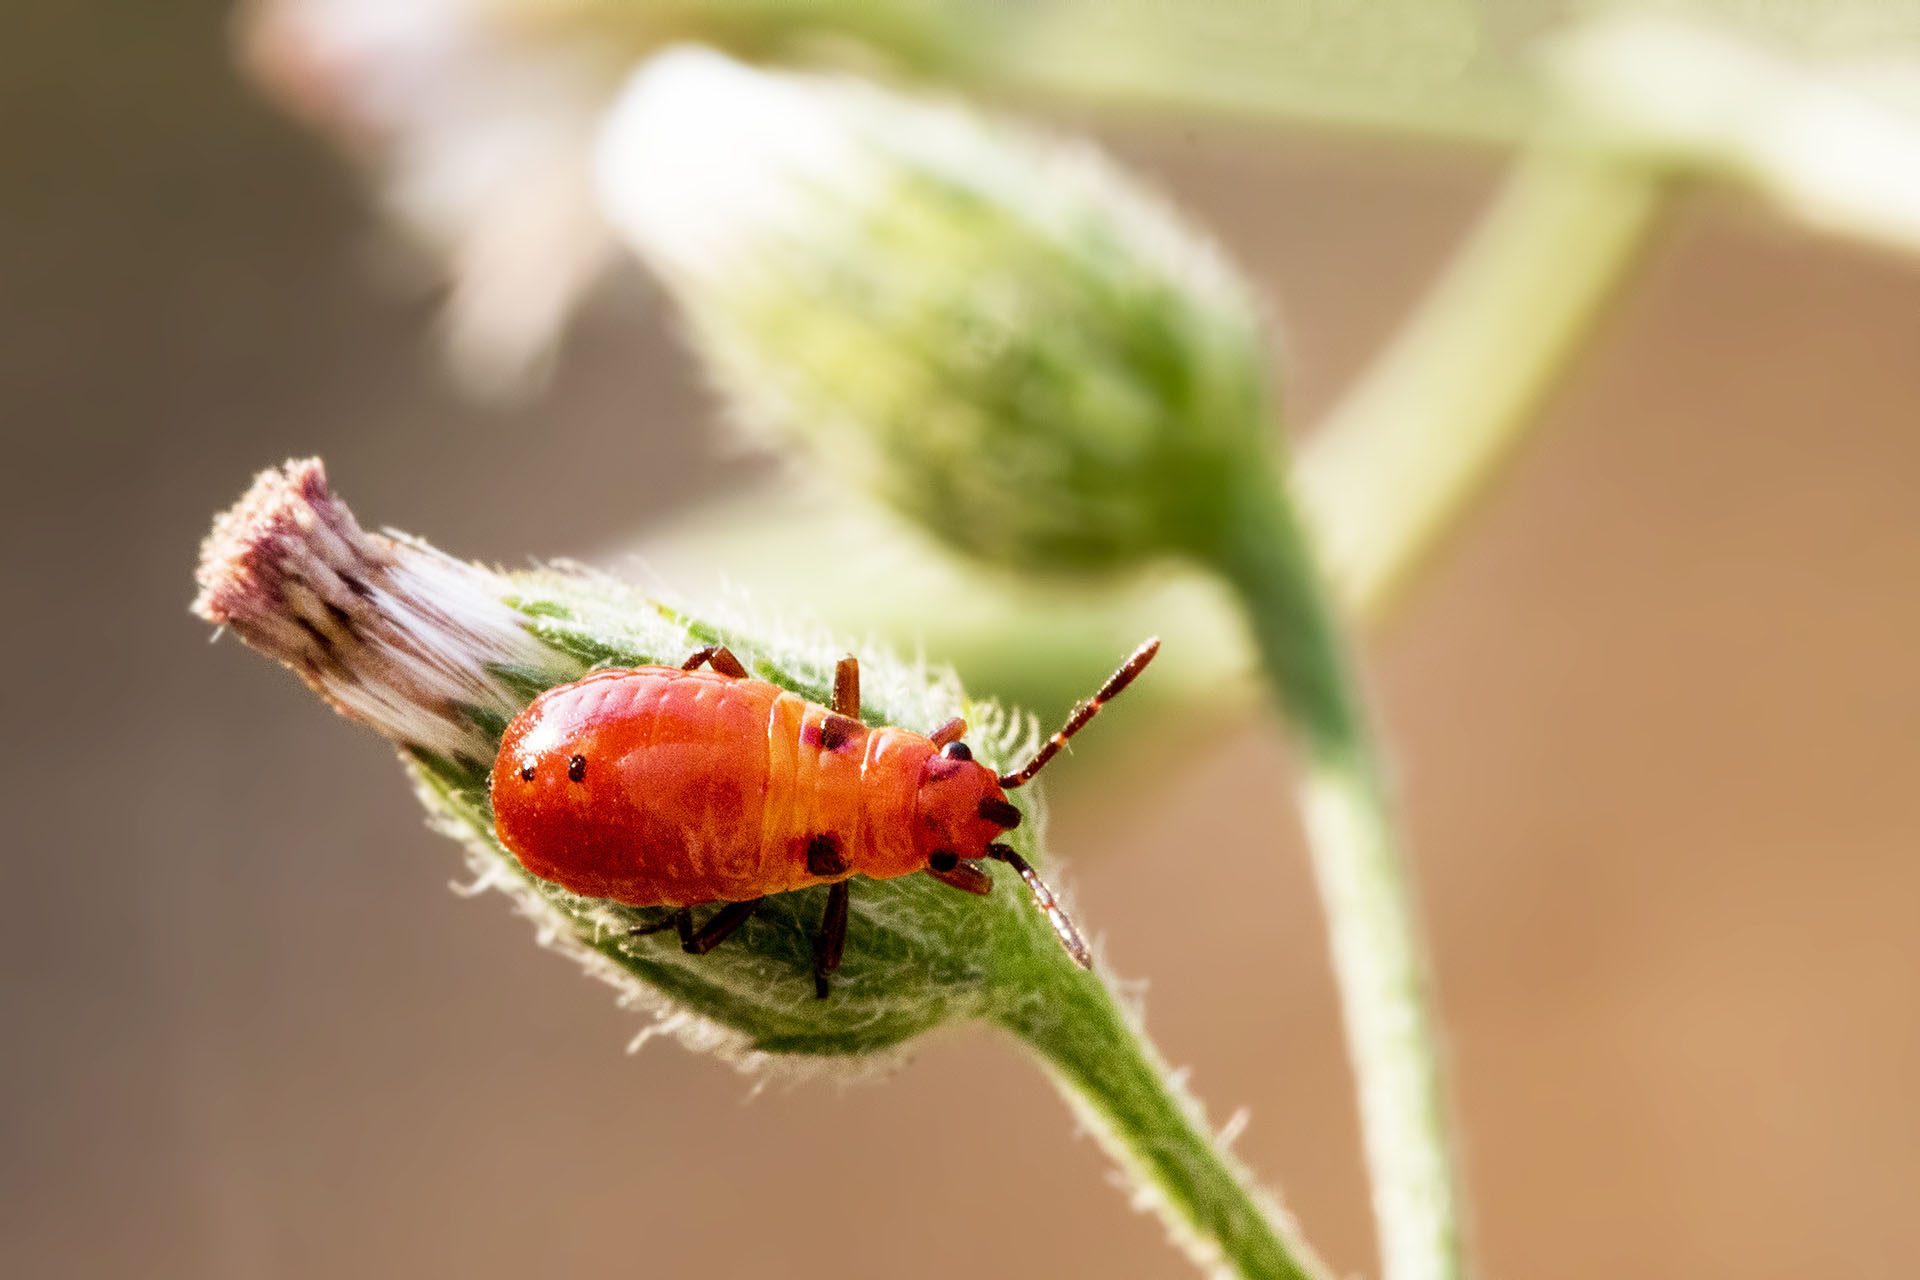
plant, photography, leaf, flower, petal, insect, bug, flora, fauna, invertebrate, close up, india, arthropoda, nectar, ariansuresh, skanfarmhouse, nellore, andhrapradesh, animalia, hexapoda, insecta, pterygota, neoptera, extensiontube13mm, nymph, condylognatha, hemiptera, heteroptera, pentatomomorpha, macro photography, milkweedbug, lygaeidae, spilostethus, lygaeoidea, lygaeinae, spilostethushospes, 750d2016img5319, plant stem